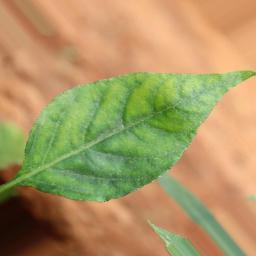
Label: healthy